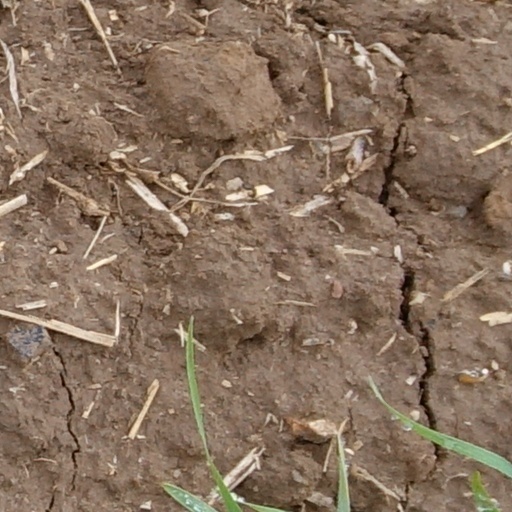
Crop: wheat